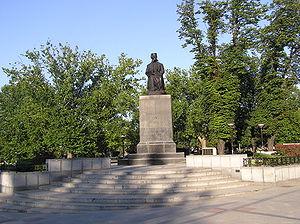
Zvezdara est une municipalité de Serbie. Elle figure parmi les 17 municipalités constituant la Ville de Belgrade et elle fait partie des 10 municipalités urbaines qui composent la ville de Belgrade intra muros. Au recensement de 2011, elle comptait 148 014 habitants.
Vukov spomenik, appelé familièrement Vuk, est un quartier de Belgrade, la capitale de la Serbie. Il est situé au tripoint des municipalités de Zvezdara, Palilula et Vračar. En 2002, il comptait 11 379 habitants.